Karlsruhe

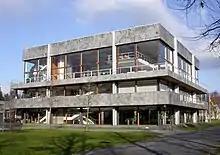
The Federal Constitutional Court of Germany

Karlsruhe is the seat of the German Federal Constitutional Court "(Bundesverfassungsgericht)" and the highest Court of Appeals in civil and criminal cases, the "Bundesgerichtshof". The courts came to Karlsruhe after World War II, when the provinces of Baden and Württemberg were merged. Stuttgart, capital of Württemberg, became the capital of the new province (Württemberg-Baden in 1945 and Baden-Württemberg in 1952). In compensation for the state authorities relocated to Stuttgart, Karlsruhe applied to become the seat of the high court.